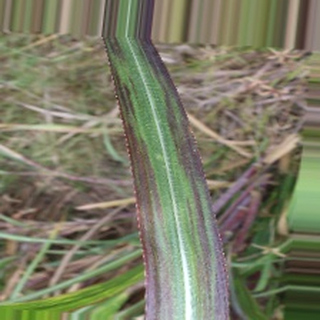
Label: sugarcane_bacterial_blight